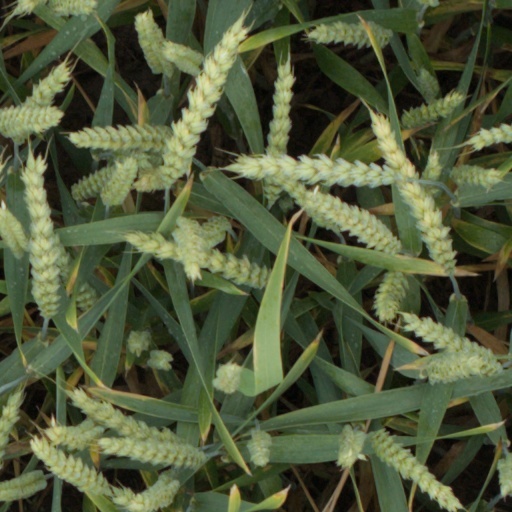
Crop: wheat